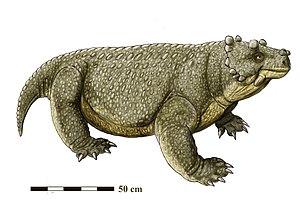
Bunostegos est un genre éteint de reptiles de la famille des Pareiasauridae qui vivait à la fin du Permien supérieur dans ce qui est aujourd'hui le Niger. Le genre ne comprend que l'espèce type, Bunostegos akokanensis.